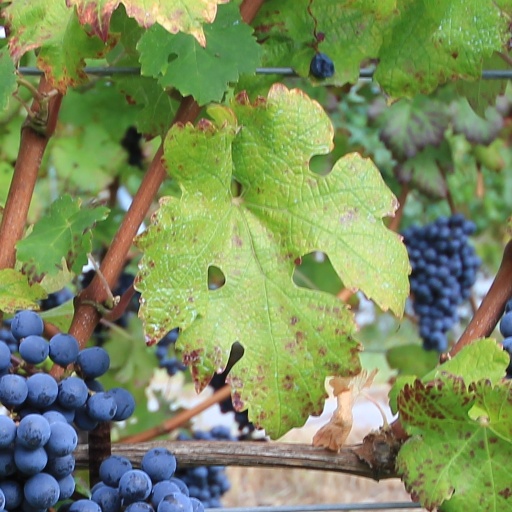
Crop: grape